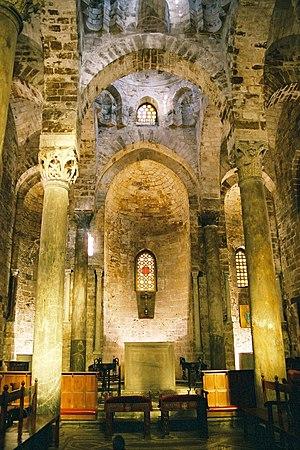
L’Église San Cataldo est une église de la ville sicilienne de Palerme, sise sur la Piazza centrale Bellini. Elle représente un exemple notable de l’architecture arabo-normande qui a fleuri en Sicile sous la domination normande. Cette église est rattachée à celle de Santa Maria dell’Ammiraglio.